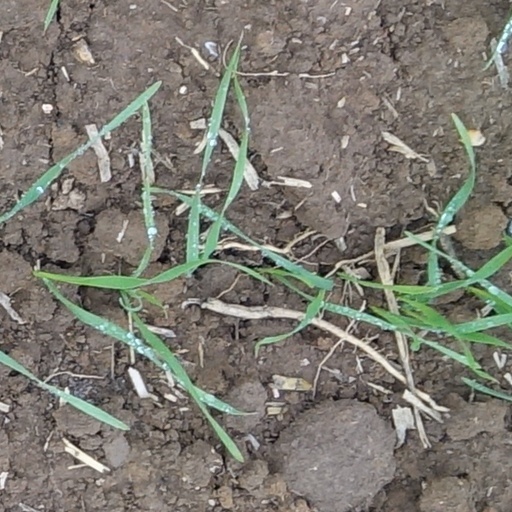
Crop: wheat